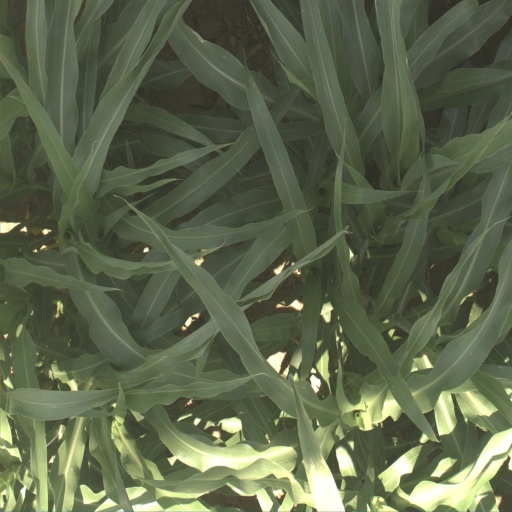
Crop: sorghum